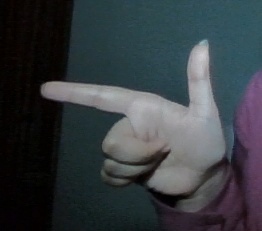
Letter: yaa